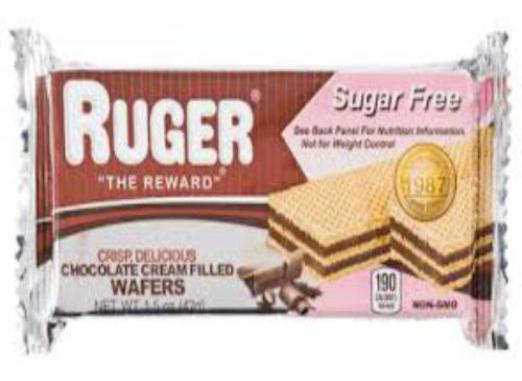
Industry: Food